Flesh and the Woman

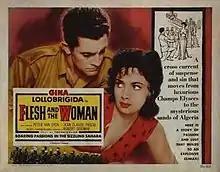
Film poster

Flesh and the Woman is a 1954 French-Italian drama film directed by Robert Siodmak. It was entered into the 1954 Cannes Film Festival. It was released in the USA under the title "Flesh and the Woman", and in the UK as "The Card of Fate". It is a remake of the 1934 film "Le Grand Jeu".